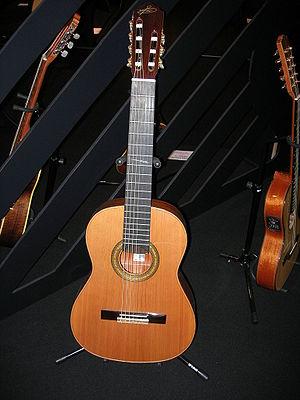
Le violão et la viola sont les termes portugais désignant des variétés de guitares répandues dans le monde lusophone, au sein de la musique portugaise, capverdienne et brésilienne. Violão désigne la guitare classique et viola désigne la guitare folklorique.